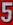
Number: 5